The Mountain Road

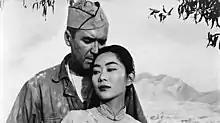
War brings Major Baldwin and Madame Su-Mei Hung together in an unlikely pairing.

Baldwin has at his command Sergeant Michaelson, Prince, Lewis, Miller, Collins (the demolition team's translator), and two other soldiers, a Jeep and four trucks. On the road, Baldwin finds out from Chinese commander Colonel Li that the Japanese wish to capture a munitions dump away. Li wants Baldwin to blow up the munitions, but Baldwin does not want to go that far out of his way. Li assigns Colonel Kwan to the team, but before they can embark, Madame Sue-Mei Hung, the American-educated widow of a general, joins them, with Baldwin gradually becoming attracted to her. Her husband was executed when he disobeyed one order while obeying a different one.